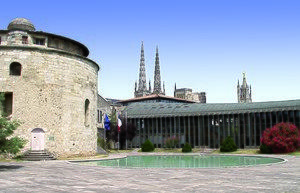
La cour intérieure de l’École nationale de la magistrature à Bordeaux